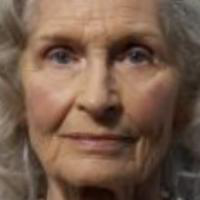
Age group: age 80 +